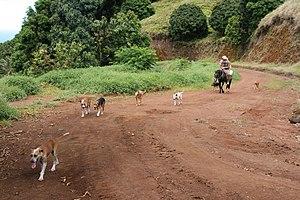
Chasseur de chèvres du village d'Omoa, sur la piste reliant Omoa à Hanavave, île de Fatu Iva, archipel des Marquises, Polynésie Française.
Le cheval des Marquises est une race de chevaux originaire des îles Marquises, en Polynésie française.